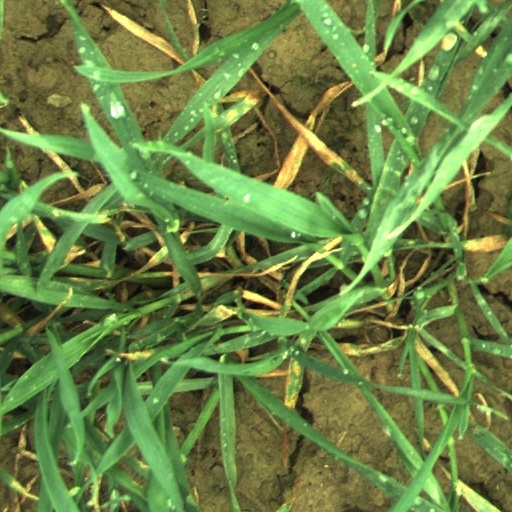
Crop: wheat